2015–16 Mississippi State Bulldogs men's basketball team

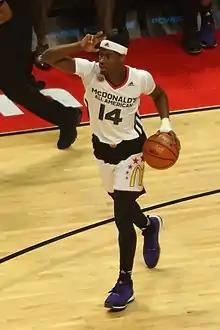
Malik Newman at the 2015 McDonald's All-American Boys Game

In addition, the Bulldogs added a transfer in Xavian Stapleton from Louisiana Tech. Stapleton will have to sit out the 2015–16 but will then have 3 years of eligibility.